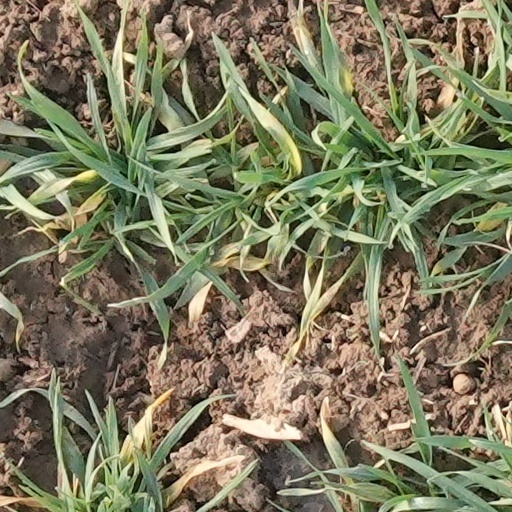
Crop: wheat